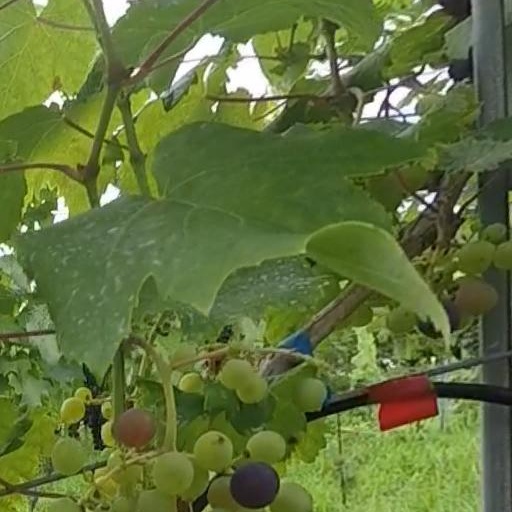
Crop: grape